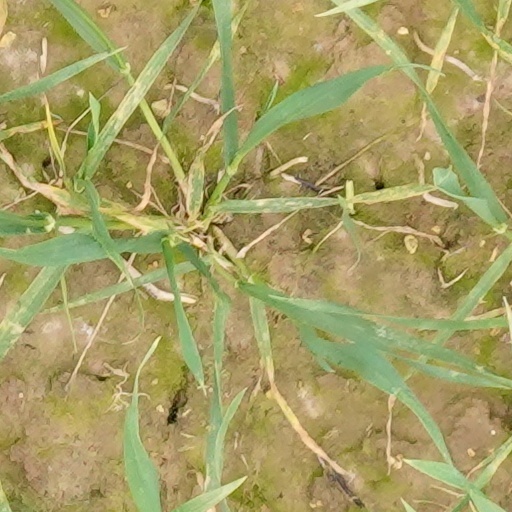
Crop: wheat